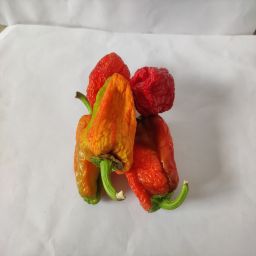
Crop: Bell Pepper
Quality: Dried